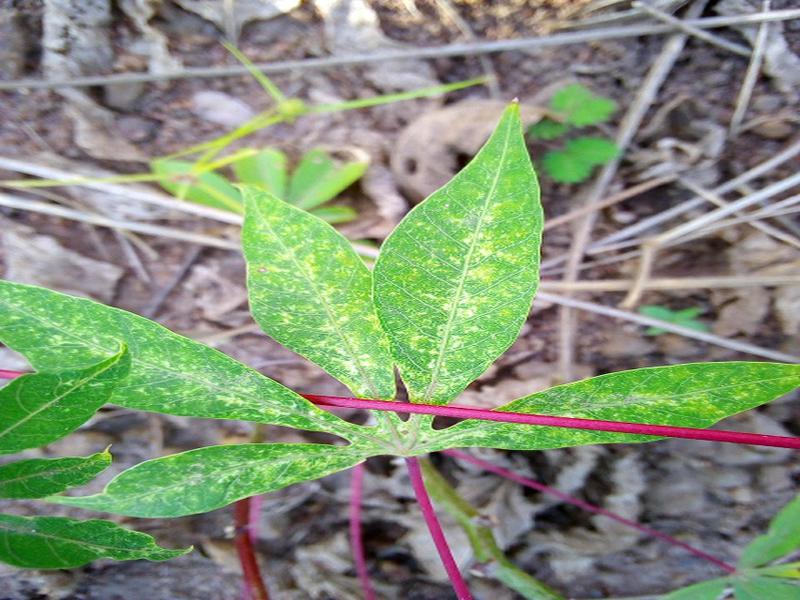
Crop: cassava
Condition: green_mottle